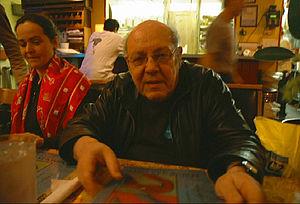
Misha Mengelberg est un compositeur et pianiste de jazz néerlandais, né le 5 juin 1935 à Kiev et mort le 3 mars 2017 à Amsterdam.